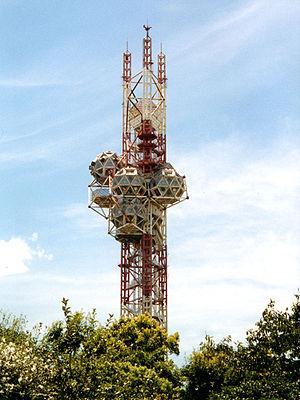
Expo '70 est le nom de l'Exposition universelle qui a lieu à Suita au Japon du 14 mars au 13 septembre 1970. Elle est appelée au Japon Nihon bankoku hakuran-kai et abrégée sous le nom d'Ōsaka banpaku.